Archie Kao

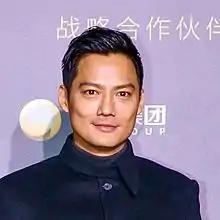
Archie Kao attends Esquire's Man of the Year event, December 13, 2016 in Beijing, China

Archie Kao (Chinese: 高聖遠) is an American actor and producer. He is best known to American audiences for series regulars roles on "Chicago P.D.", "Power Rangers Lost Galaxy" as well as long-running hit "".